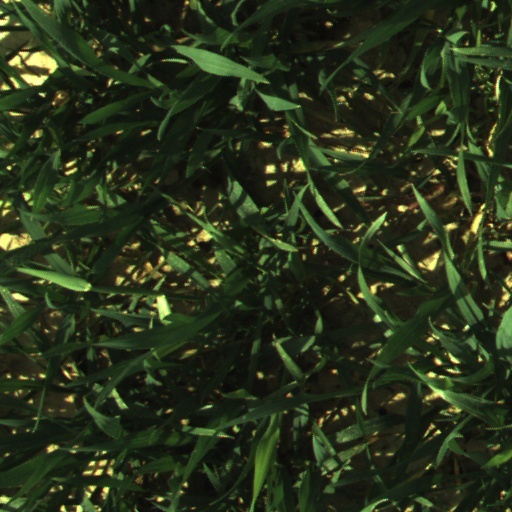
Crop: wheat